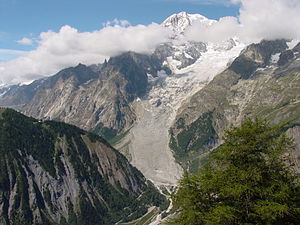
Valle d'Aosta / Galleri
Aostadalen er en italiensk region i den nordvestligste del af landet. Det er Italiens mindste og tyndest befolkede region. Aostadalen har et areal på 3.263 km² og har omkring 126.000 indbyggere. Regionen grænser op til Frankrig mod vest, Schweiz mod nord og regionen Piemonte mod syd. Mange af regionens indbyggere er fransktalende.